Molly Peters

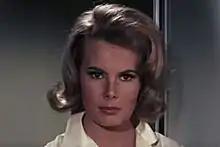
Peters in "Thunderball" (1965)

Mollie Peters (15 March 1939 – 29 May 2017), born Vivien Mollie Rudderham, was an English actress and model best known for her role as Bond girl Patricia Fearing in the James Bond film "Thunderball".